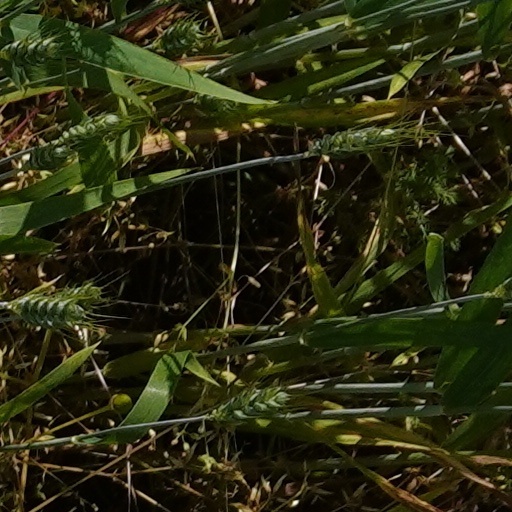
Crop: wheat